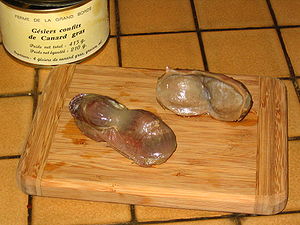
Kråse
Andekråse
En kråse er en kraftig muskelmave i fugle, hvis sammentrækninger maler maden i stykker. Den udfører samme arbejde som pattedyrenes tandsæt. Visse fuglearter som hønsefugle indtager småsten, der opbevares i kråsen og forstærker dens virkning.